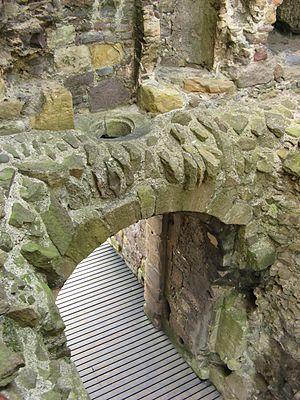
Un assommoir est, dans une place forte, une ouverture dans une voûte, un plafond ou un chemin de ronde permettant aux défenseurs de laisser tomber divers objets sur l'assaillant pour l'assommer.